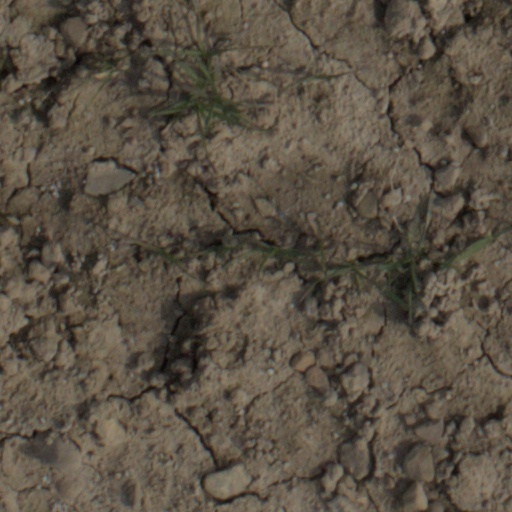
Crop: wheat